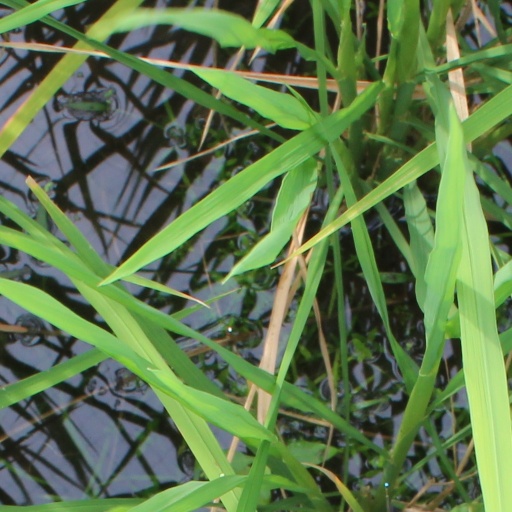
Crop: rice